Stoping (geology)

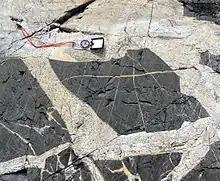
White granite intruding and stoping black basalt at Whale Cove, Nunavut

Stoping is a process accommodating the ascent of magmatic bodies from their sources in the mantle or lower crust to the surface. The theory was independently developed by Canadian geologist Reginald Aldworth Daly and American geologist Joseph Barrell.